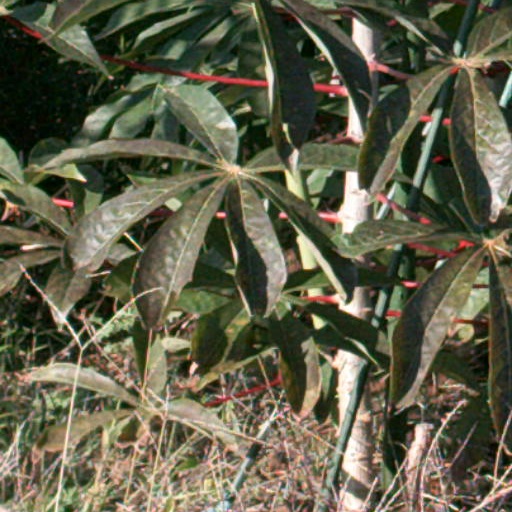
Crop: cassava